Mohammed Adamu Ramadan

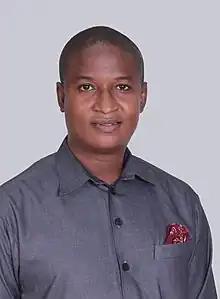

Mohammed Adamu Ramadan (born 3 May 1975) is a Ghanaian politician. He is a member of the National Democratic Congress. He is the member of parliament for the Adenta Constituency for the 8th parliament of the Republic of Ghana. He is the son of politician Ahmed Ramadan and the elder brother of Samira Bawumia, the Second Lady of Ghana.